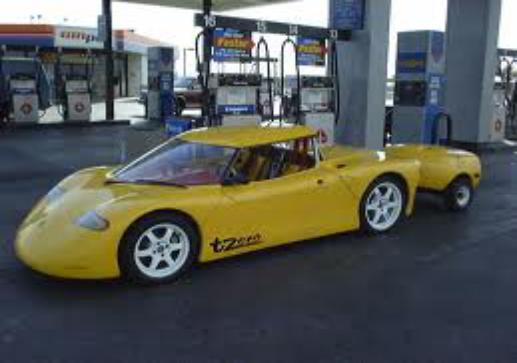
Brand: ac propulsion
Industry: Transportation